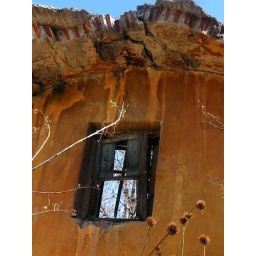
orange ruin against a deep blue sky..